Land Day

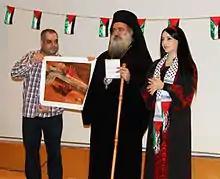
The Palestinian filmmaker and artist Hisham Zreiq honors the Archbishop of Sebastia Theodosios (Atallah Hanna) and the Palestinian singer Manal Mousa by giving each of them one of his artworks in The Palestinian Land Day celebration in Dortmund Germany

In the Land Day demonstrations of 2002, Arab citizens of Israel expressed their solidarity with Palestinians in the West Bank and Gaza, speaking out against the "Israeli siege of Palestinian leader Yasser Arafat's headquarters." The 2005 Land Day commemorations were dedicated to the plight of the unrecognized villages in the Negev, where organizers said 80,000 Arab citizens live without access to basic amenities and 30,000 homes have received demolition orders. Marches in 2008 included one organized in Jaffa where 1,000 Arab citizens used the Land Day commemorations to bring attention to what they described as an acceleration in land confiscations in the city, with many complaining that they were facing evictions and demolition orders designed to force them out of their homes in order to settle Jews from abroad in their place.